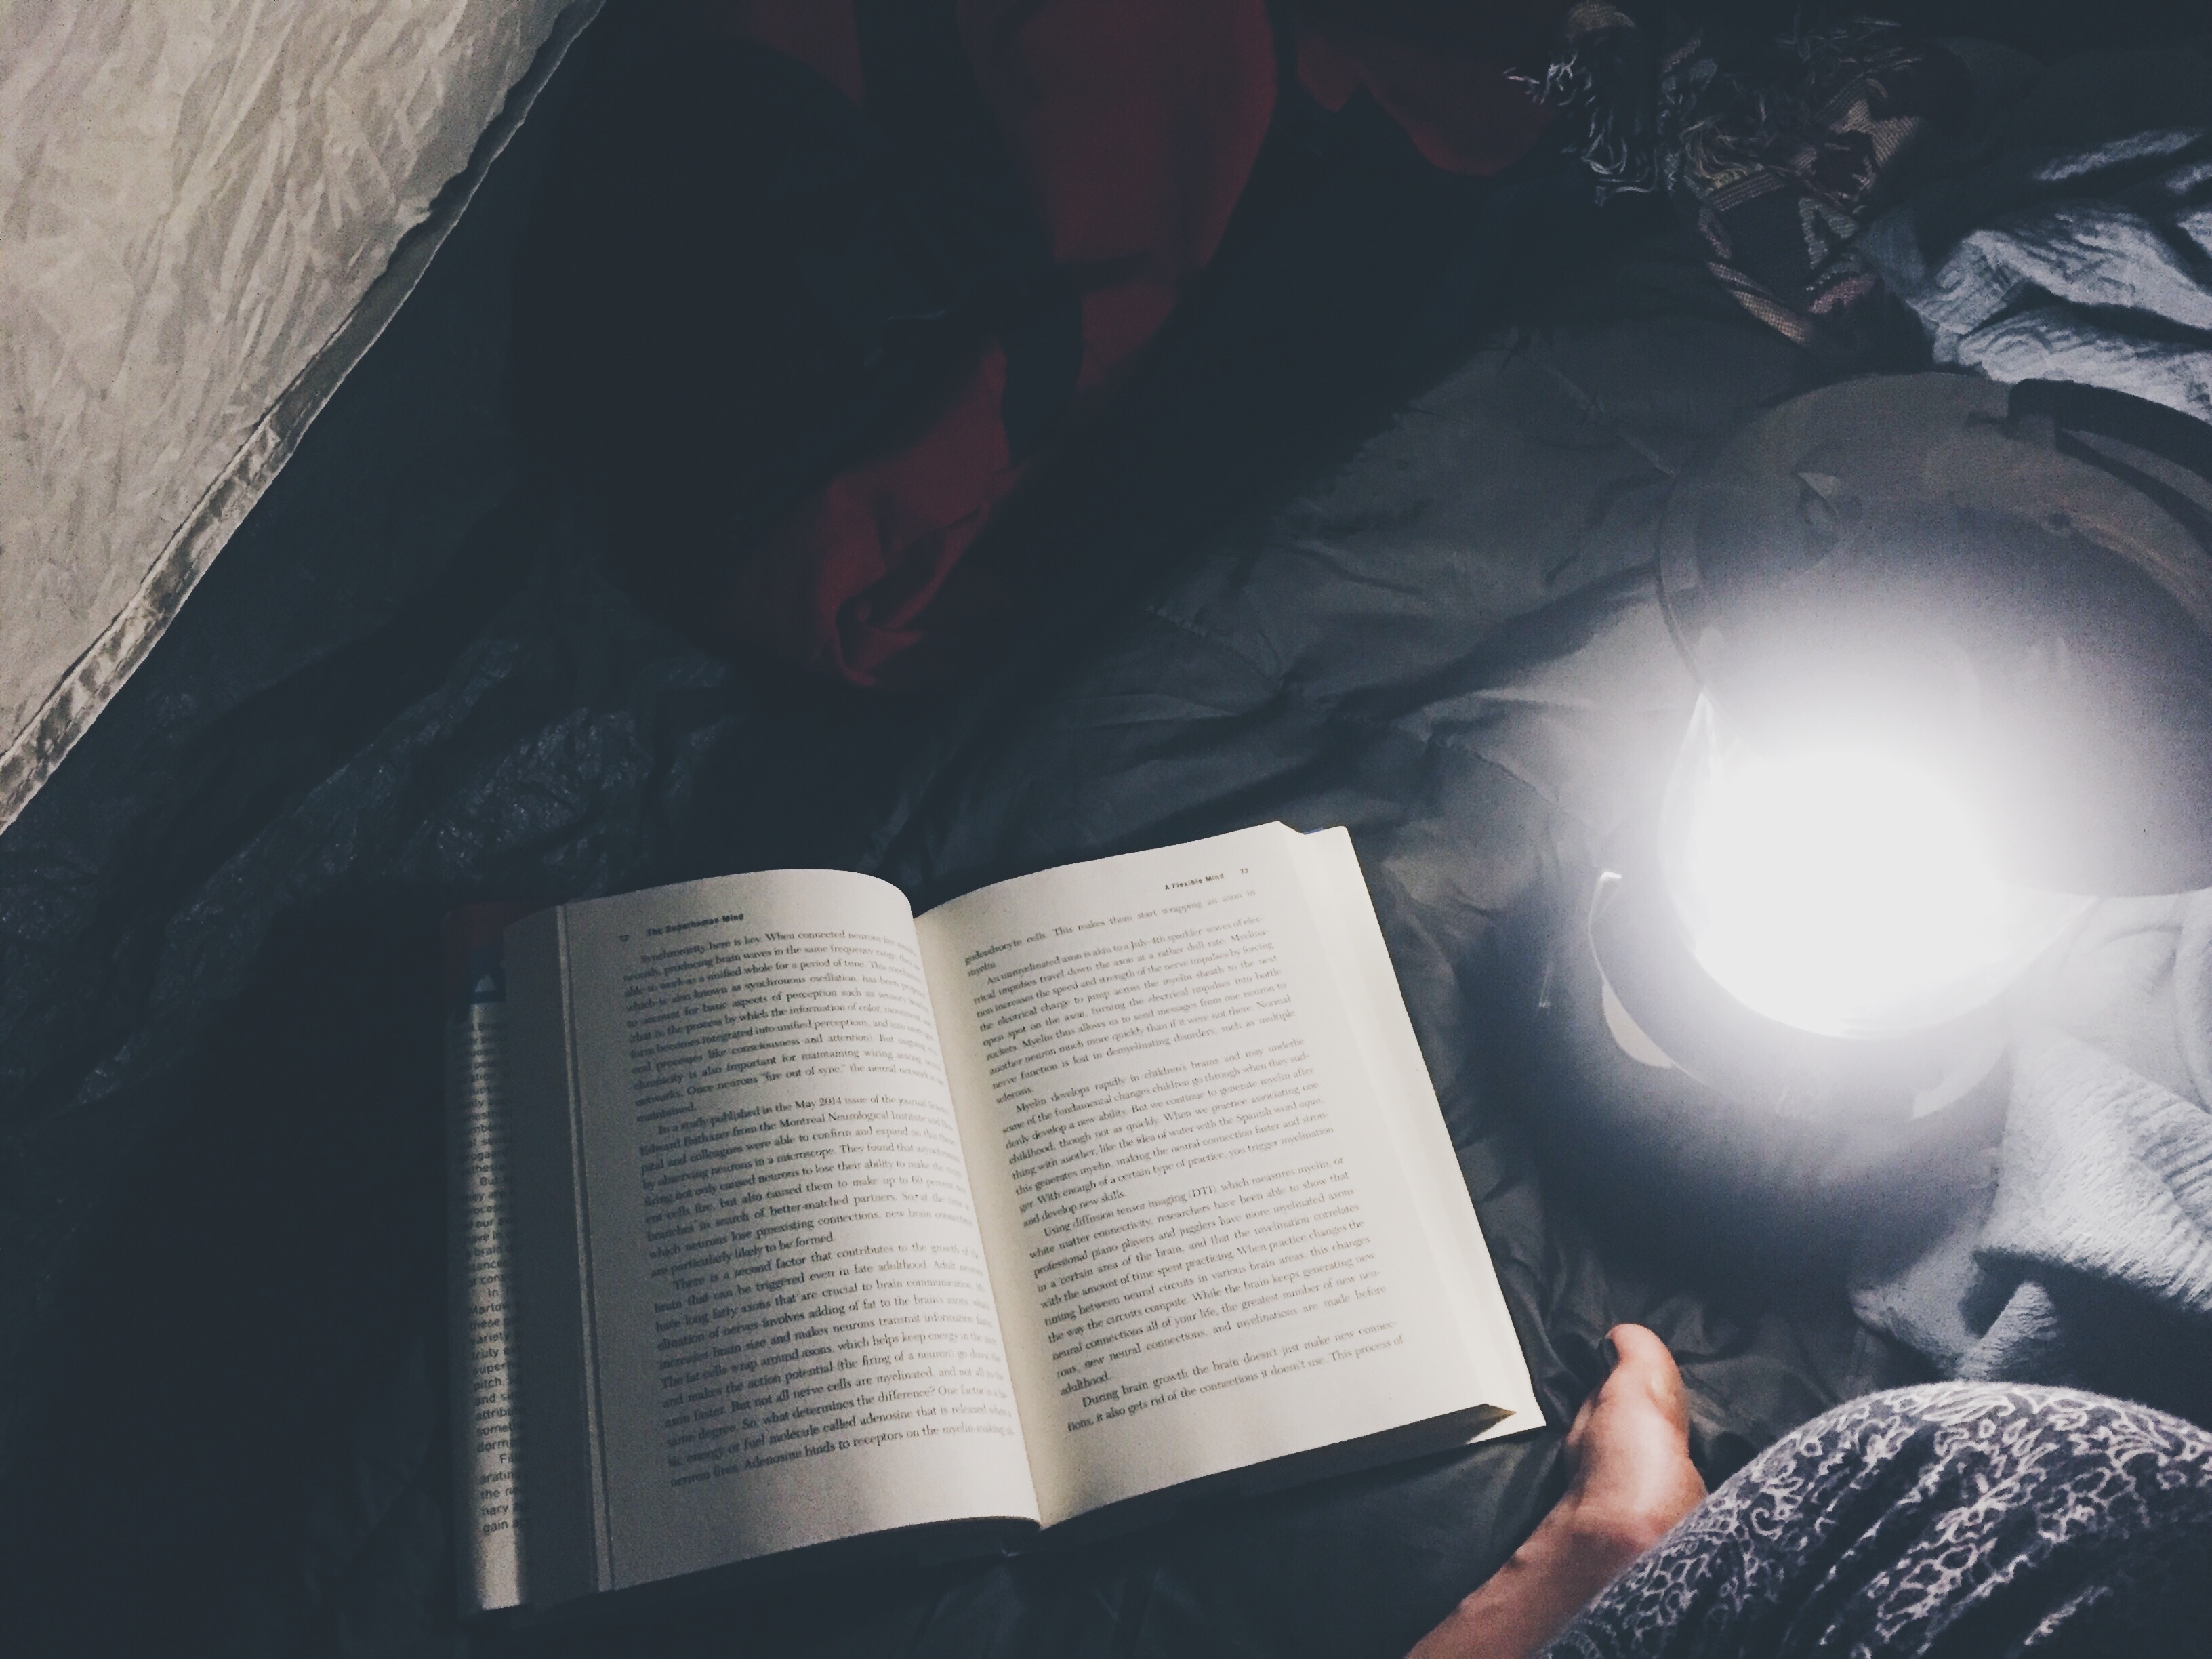
light, white, darkness, black, photograph, image, organ